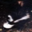
Label: skunk